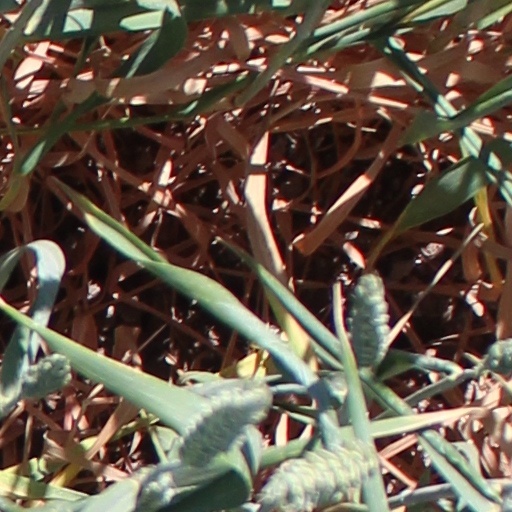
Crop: wheat